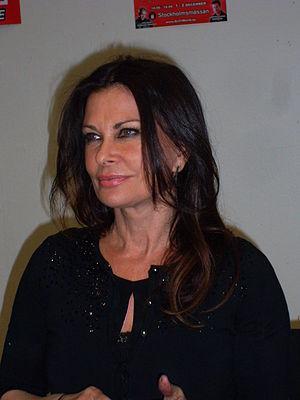
Jane Badler est une actrice américaine, née le 31 décembre 1953 à Brooklyn.